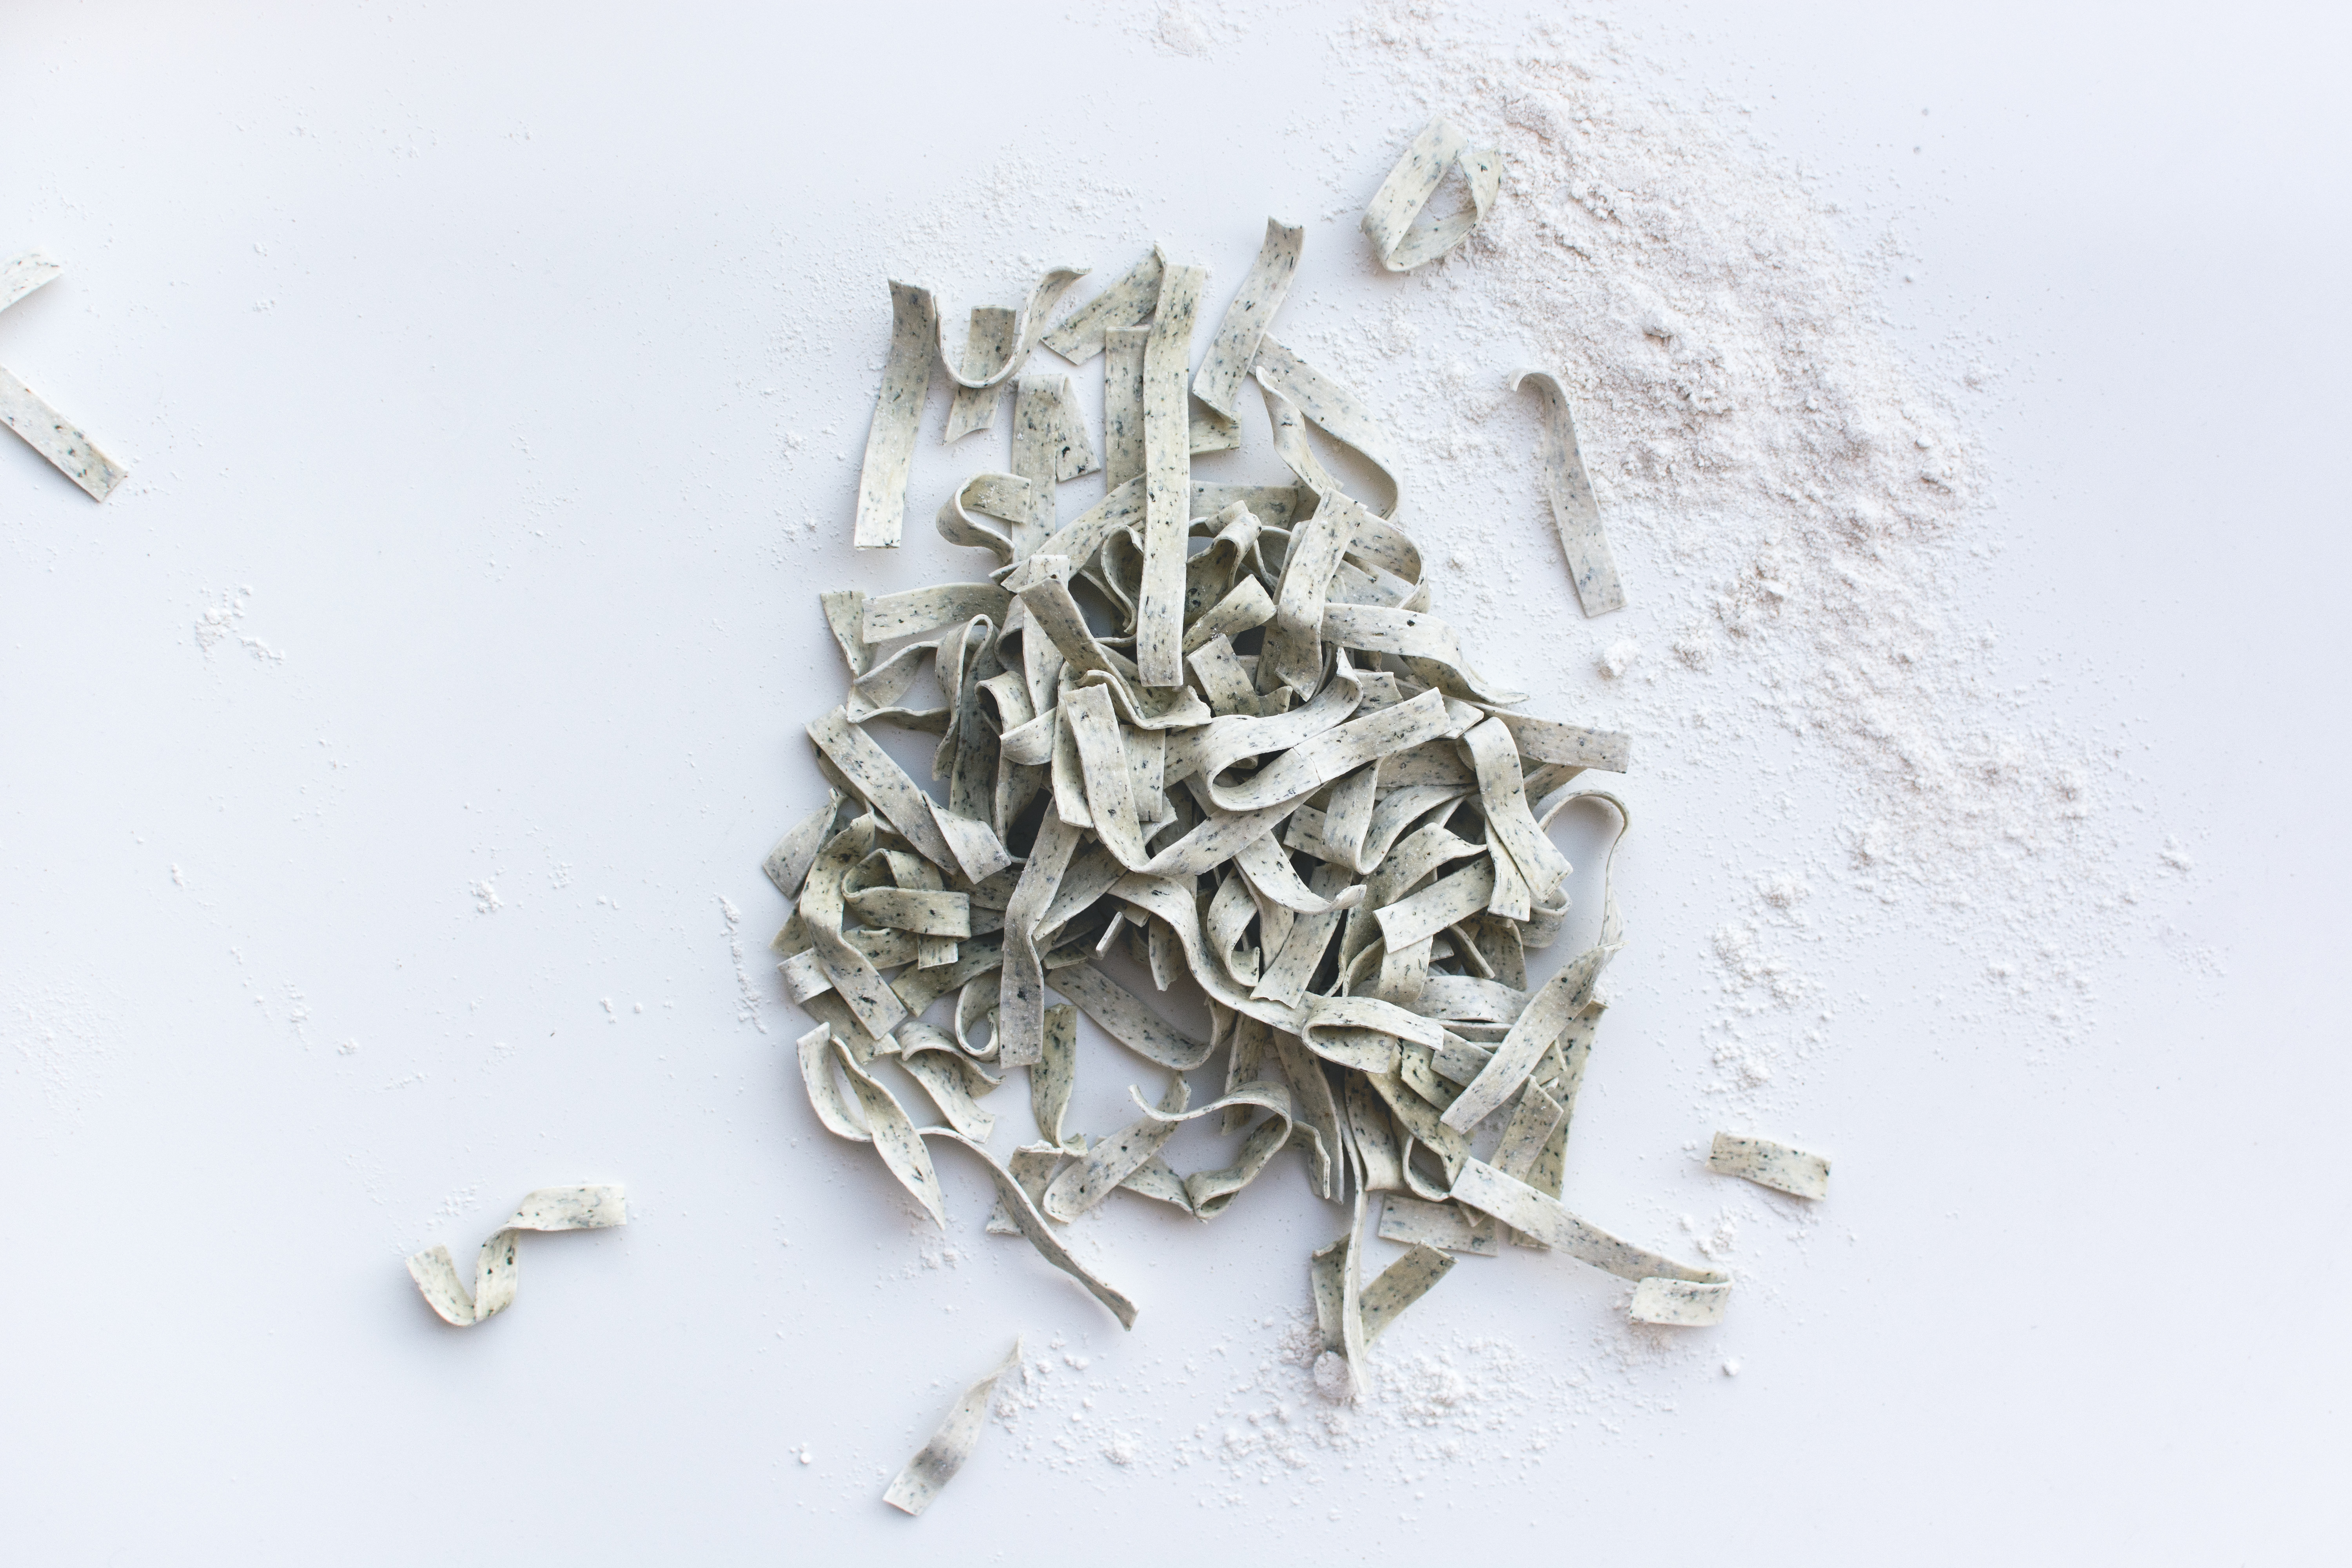
metal